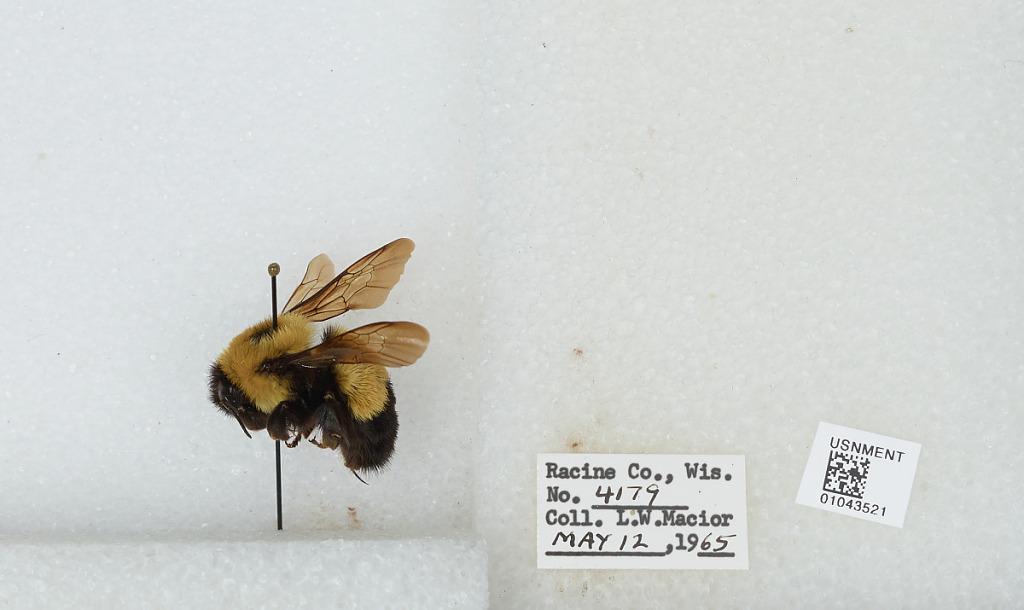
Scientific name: Bombus (Bombus) affinis Cresson
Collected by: L. Macior
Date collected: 1965-5-12
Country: United States
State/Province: Wisconsin
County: Racine
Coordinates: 42.78, -87.76